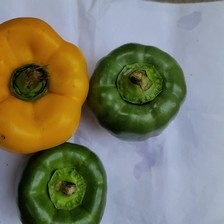
Label: capsicum